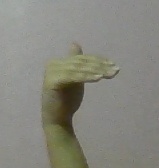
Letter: khaa